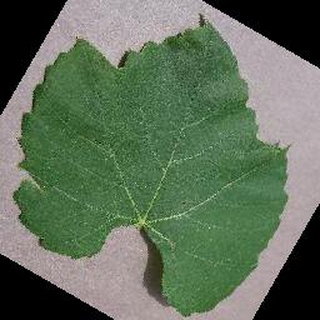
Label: healthy_grape